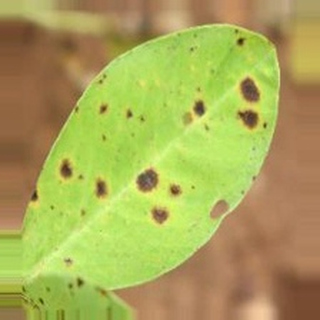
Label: groundnut_late_leaf_spot